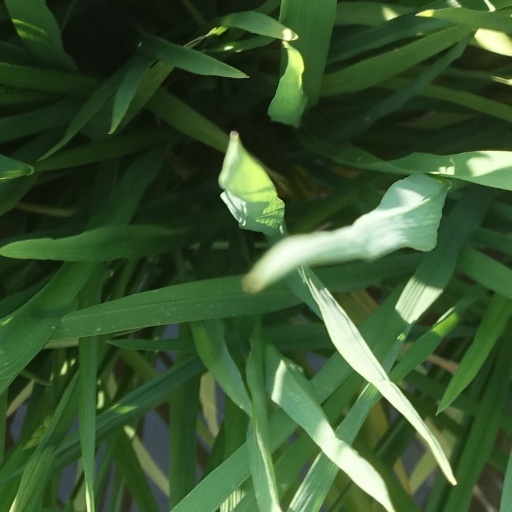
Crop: rice